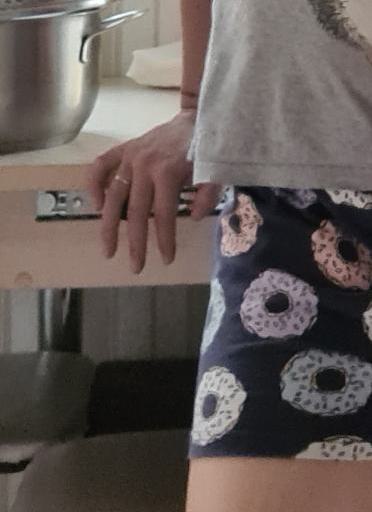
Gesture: no_gesture